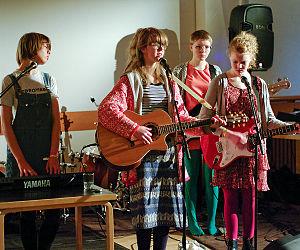
Pascal Pinon est un groupe de rock islandais, originaire de Reykjavik. Le groupe s'est séparé en 2017.